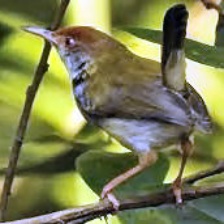
Species: TAILORBIRD
Scientific name: ORTHOTOMUS ATROGULARIS